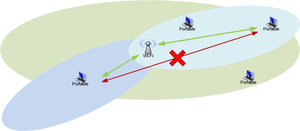
Schéma descriptif de la raison d'exister de la méthode CSMA-CA
CSMA est le sigle de Carrier Sense Multiple Access. Il s'agit d'un ensemble de protocoles d'accès à un média. Ceux-ci vérifient que le support est disponible avant de commencer l'envoi d'une trame. Ils permettent également de détecter ou bien éviter les collisions de messages dans les transmissions.